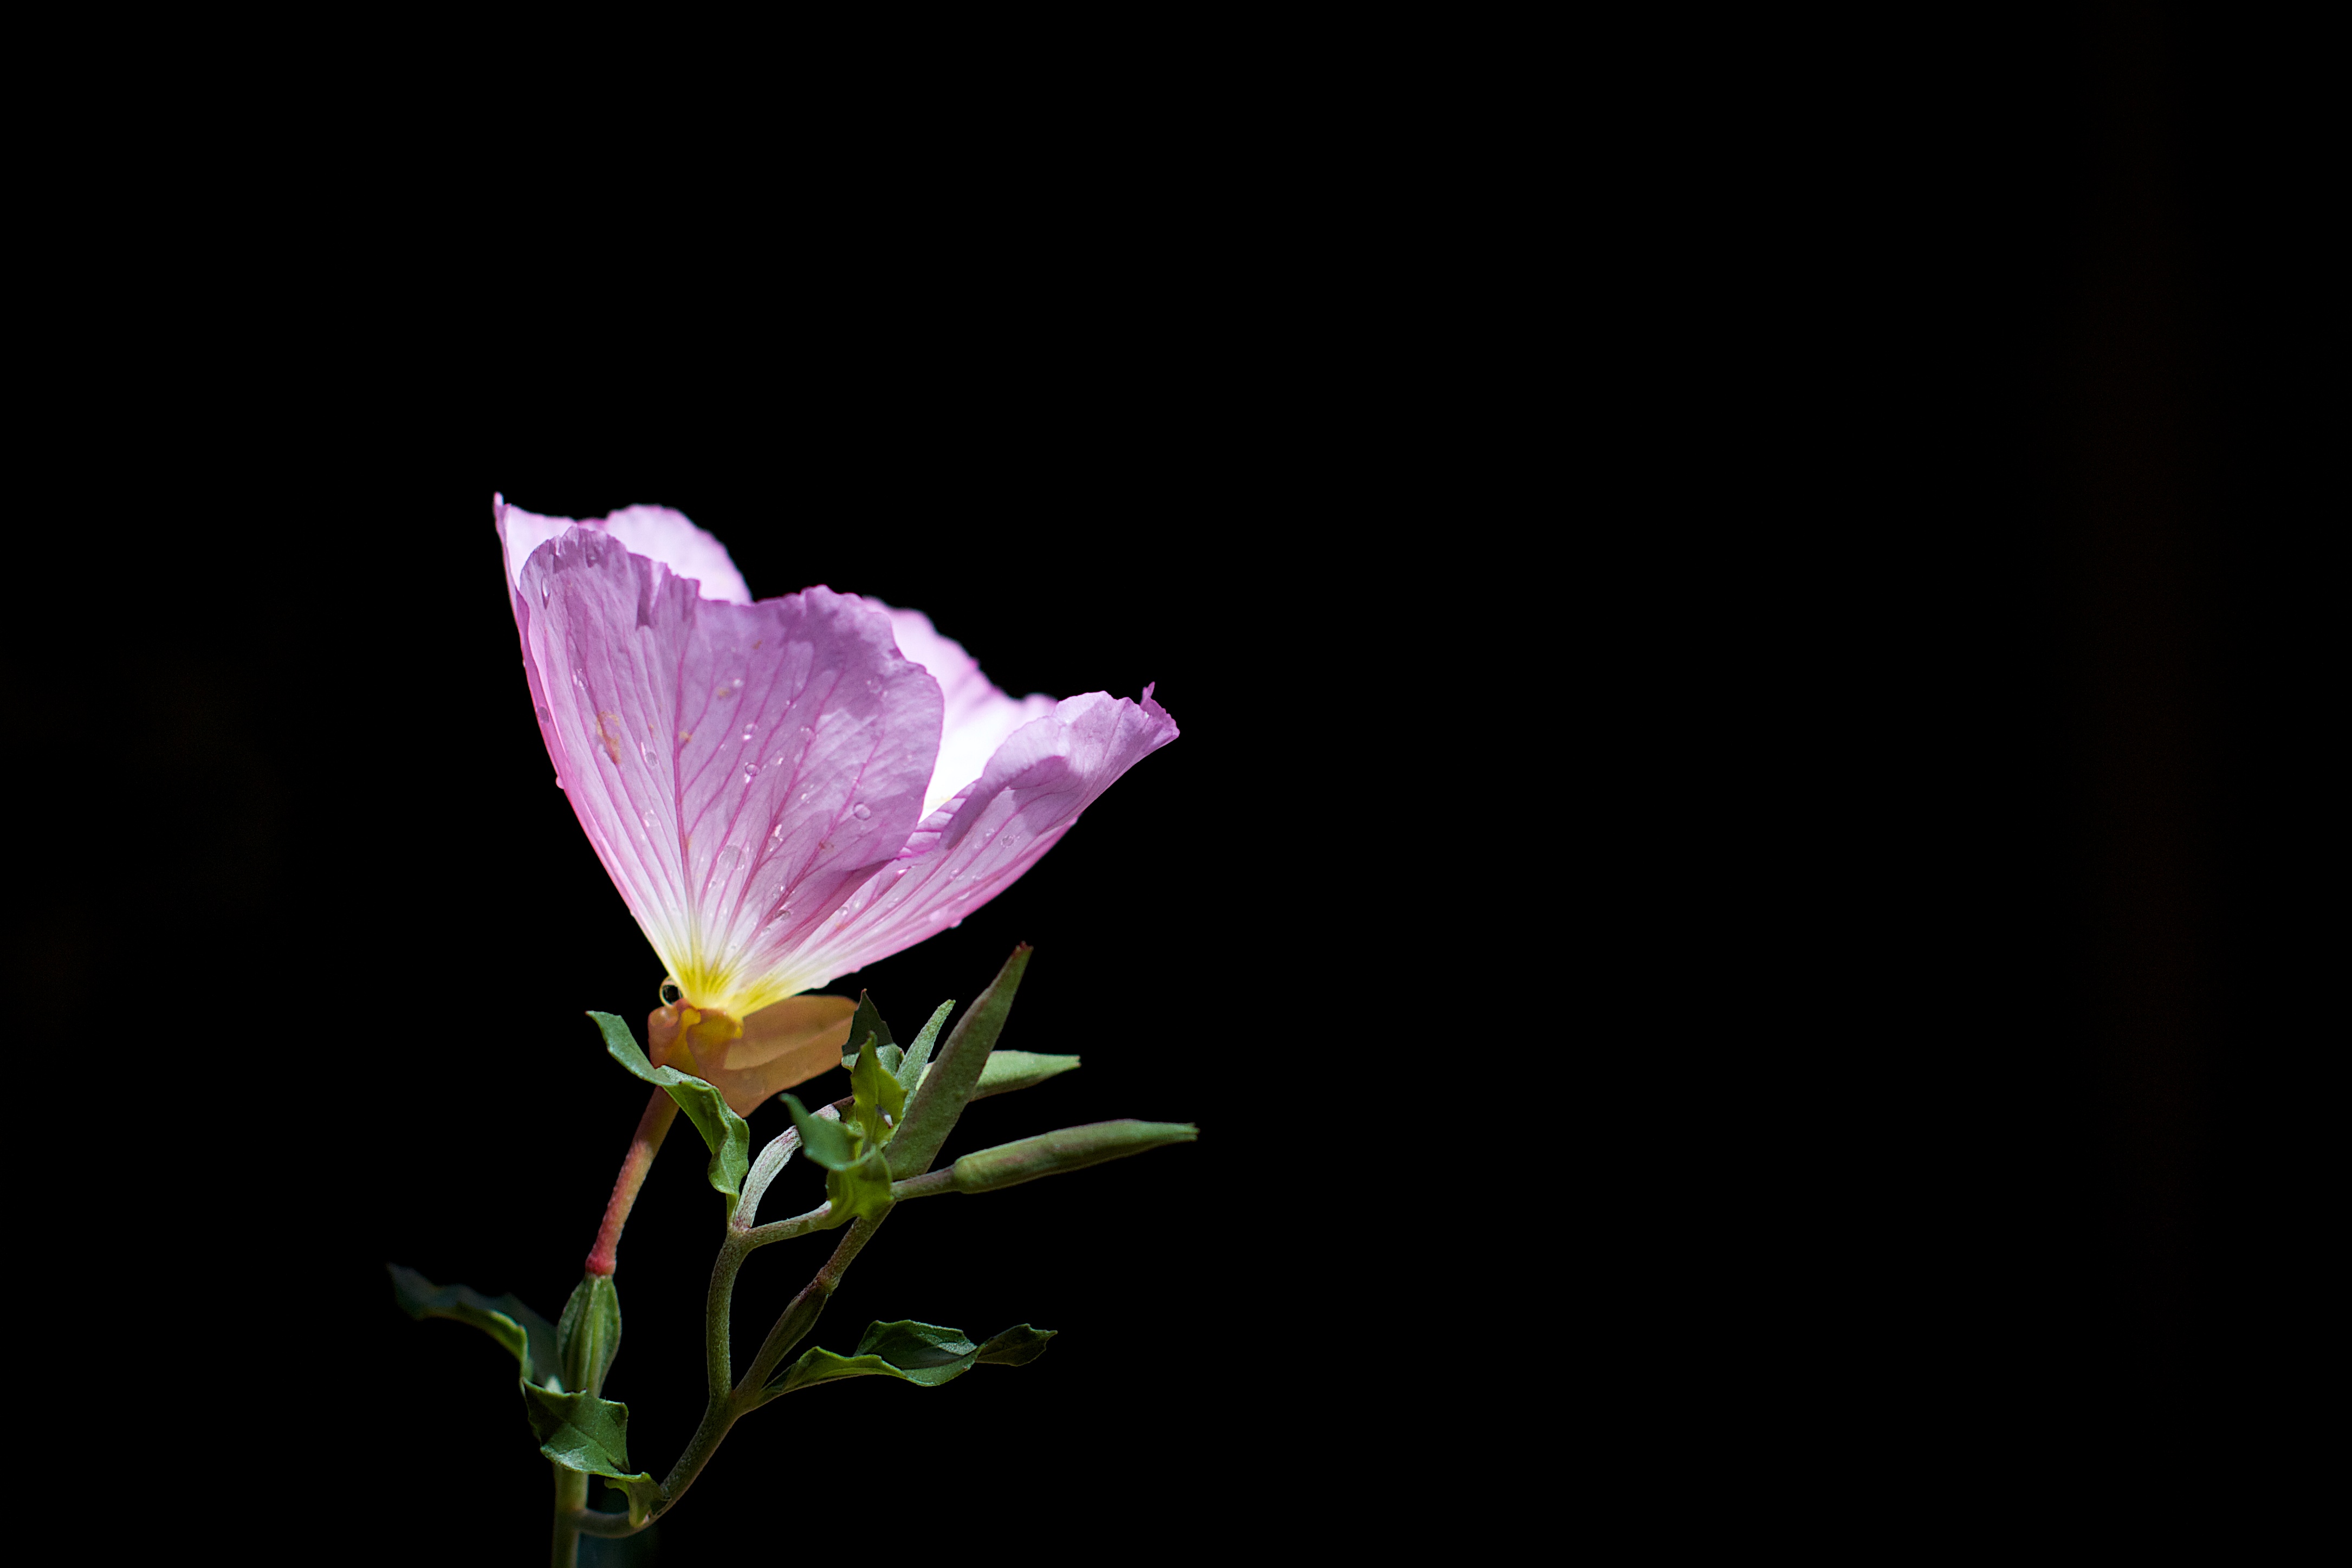
plant, flower, petal, flora, macro photography, flowering plant, plant stem, land plant